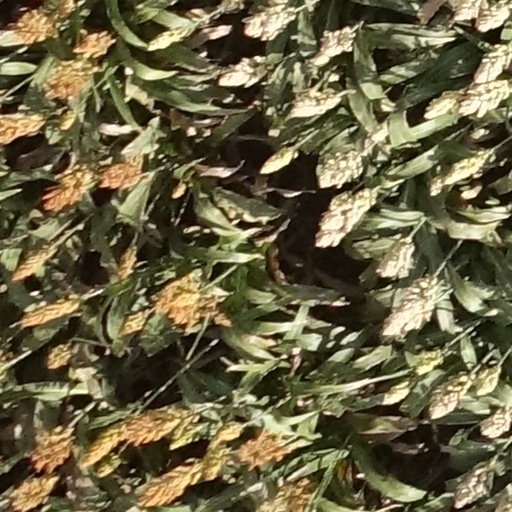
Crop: sorghum